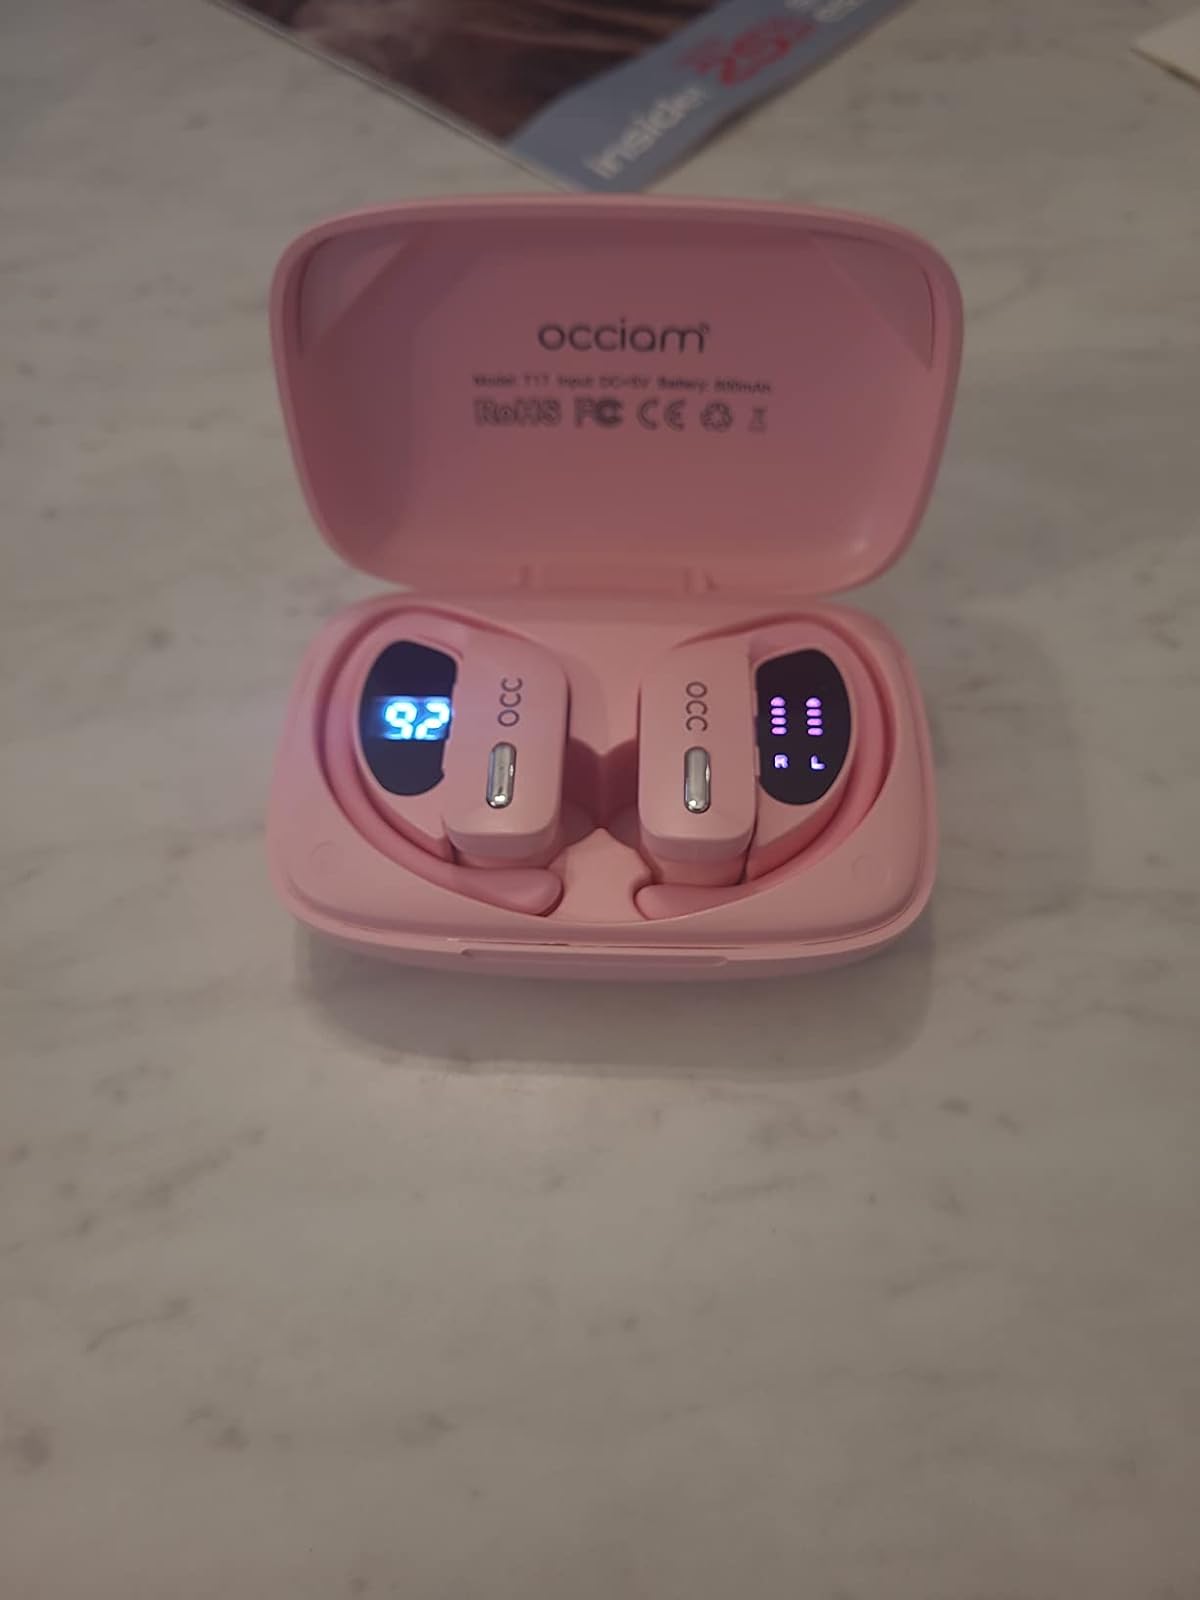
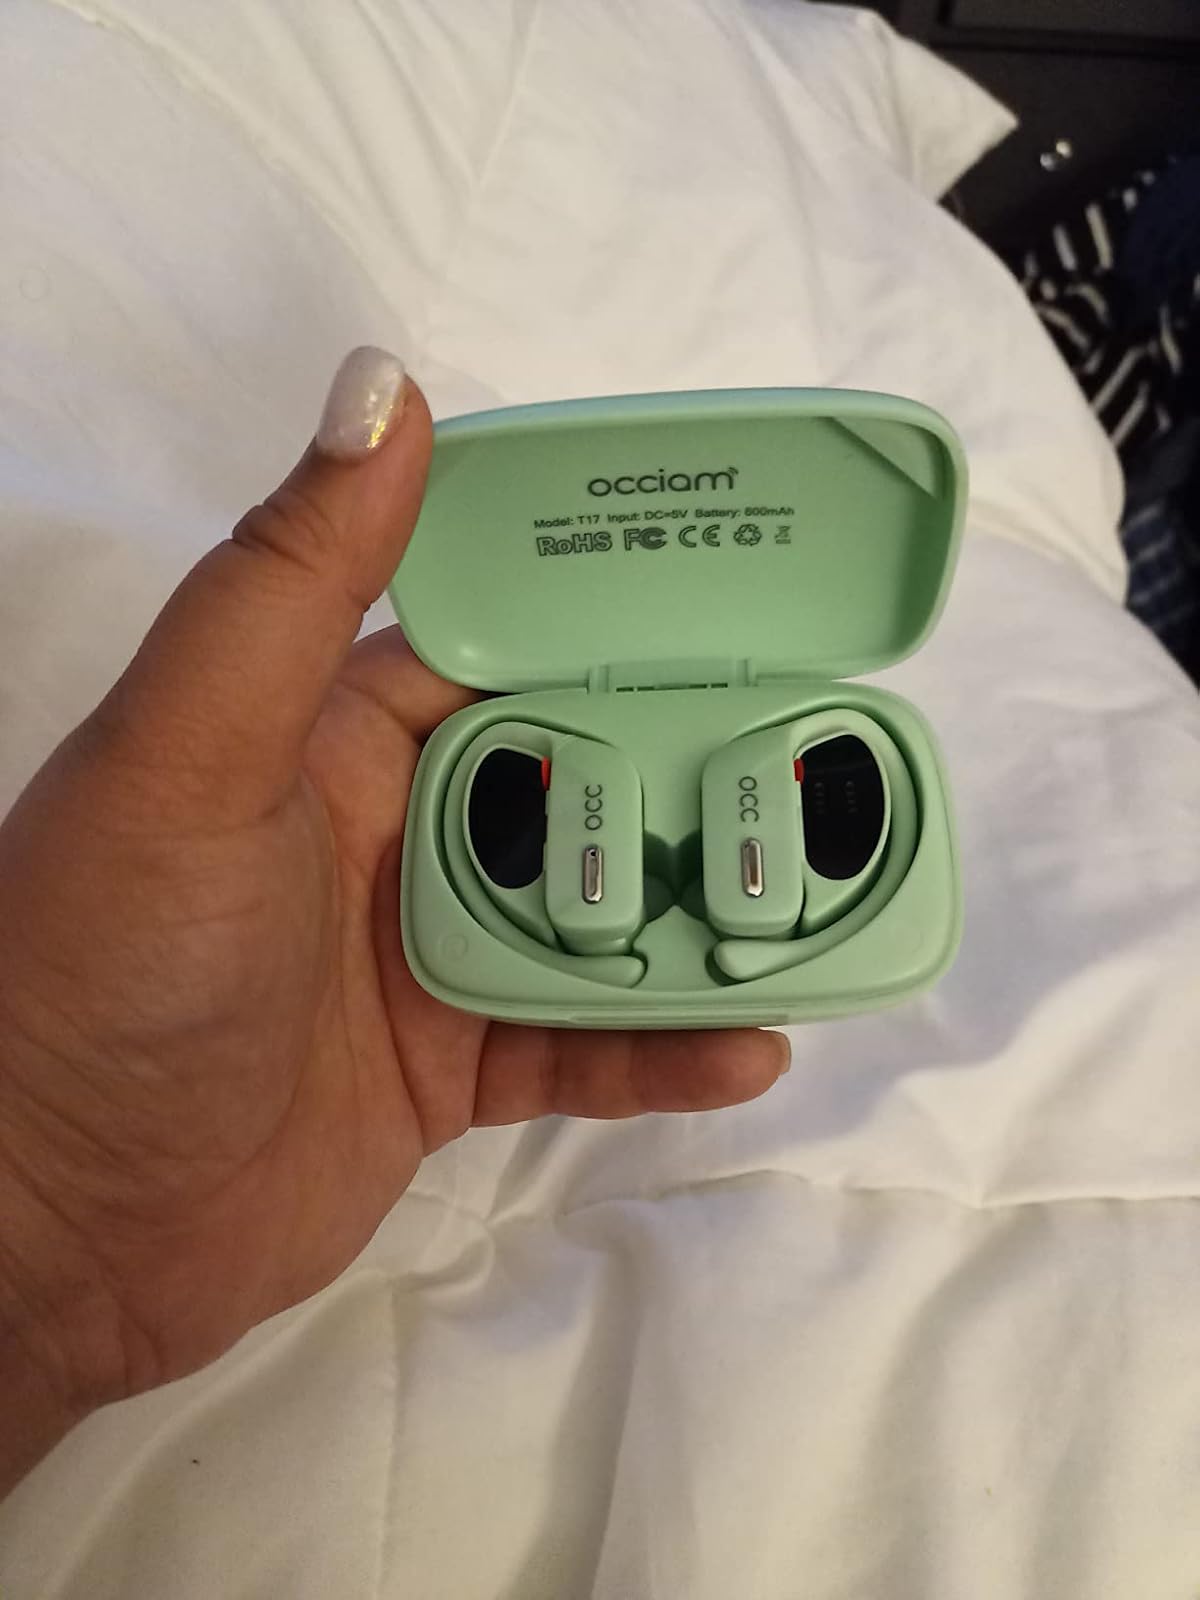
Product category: earbuds
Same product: no